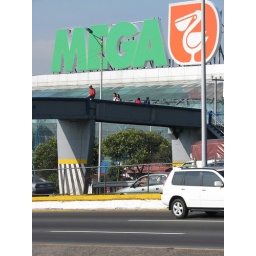
Bond, in the red shirt, chose a vantage point on the pedestrian bridge over the highway